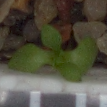
Label: scentless_mayweed